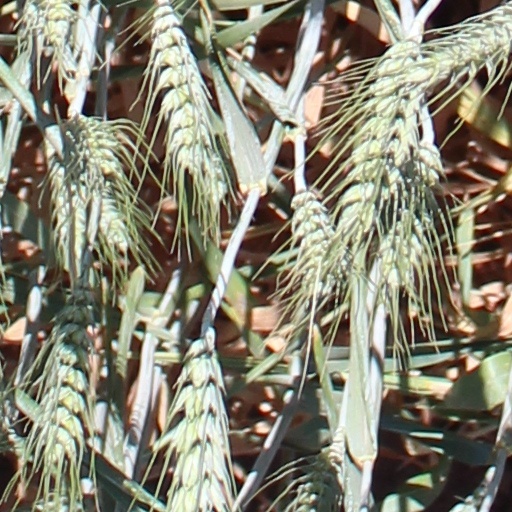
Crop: wheat